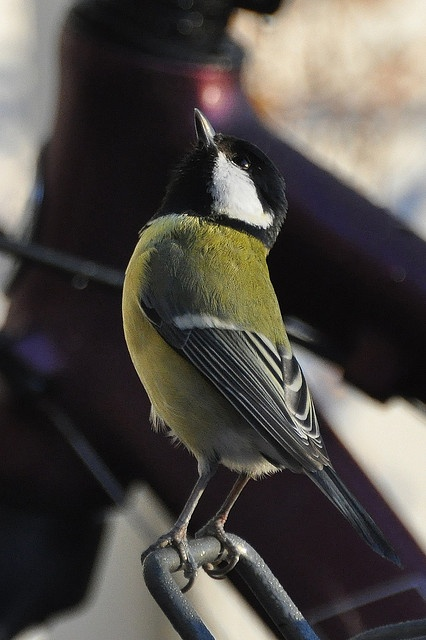
A small bird sitting on top of a metal object.
A bird is perched with his head in the air.
a yellow ans black bird with his head up in the air on a perch
A bird sits biched on top of a tree
A brightly-colored bird looks upward while sitting on a piece of metal.